Croatian Defence Council

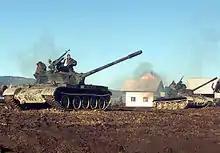
HVO T-55 tanks

The Croatian Defence Council (HVO) was the armed wing of the self-proclaimed Croatian Republic of Herzeg-Bosnia, a breakaway entity unrecognised by the international community. It existed in the Republic of Bosnia and Herzegovina between 1991 and 1996. The HVO was the main military force of the Croats of Bosnia and Herzegovina.